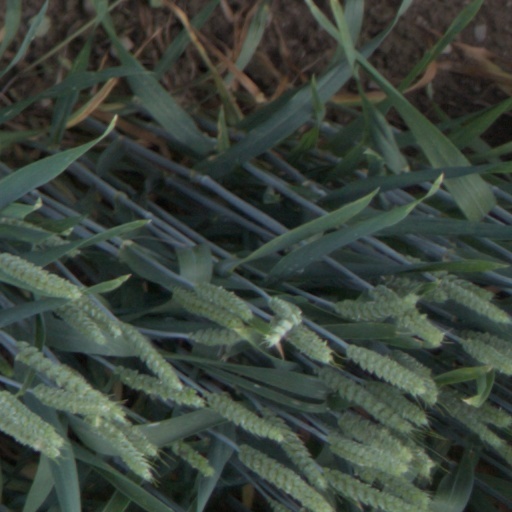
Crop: wheat